Welton, Lincolnshire

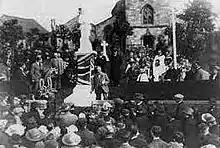
Col Herbert Gordon unveiling the war memorial on 26 May 1923.

The tall ashlar cross near the war memorial in St Mary's churchyard, was erected in 1910 in memory of Dr Richard Smith, founder of Lincoln Bluecoats School, and became Grade II listed on 21 June 1985. Smith was born in Welton in about 1533, and later died there in 1602. He was also notable for being the physician to Lord Burleigh at the court of Elizabeth I. Smith also has a brass plaque and a stained glass window in the church dedicated to his memory, which was designed and made by Burlison & Grylls in 1917.